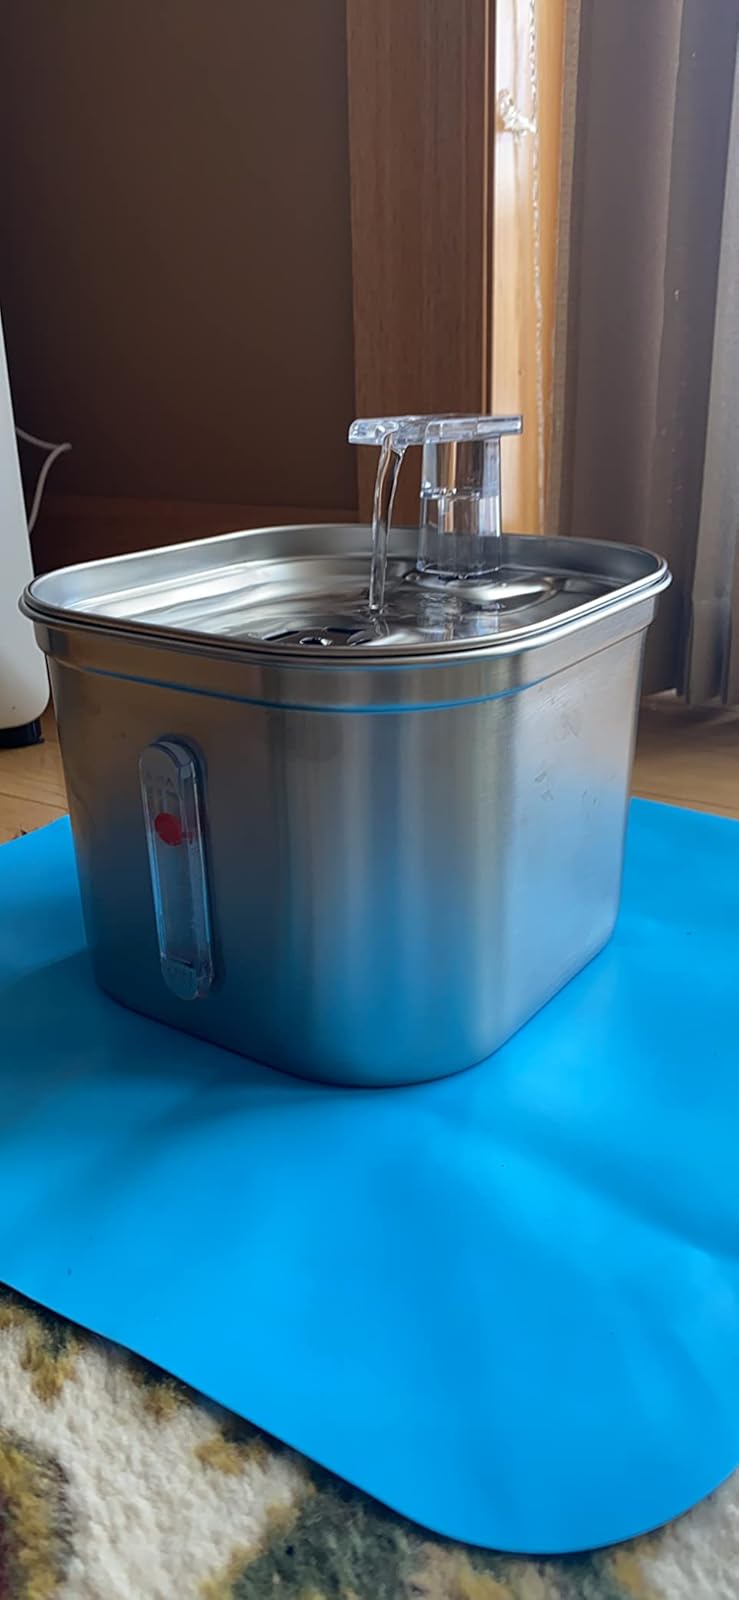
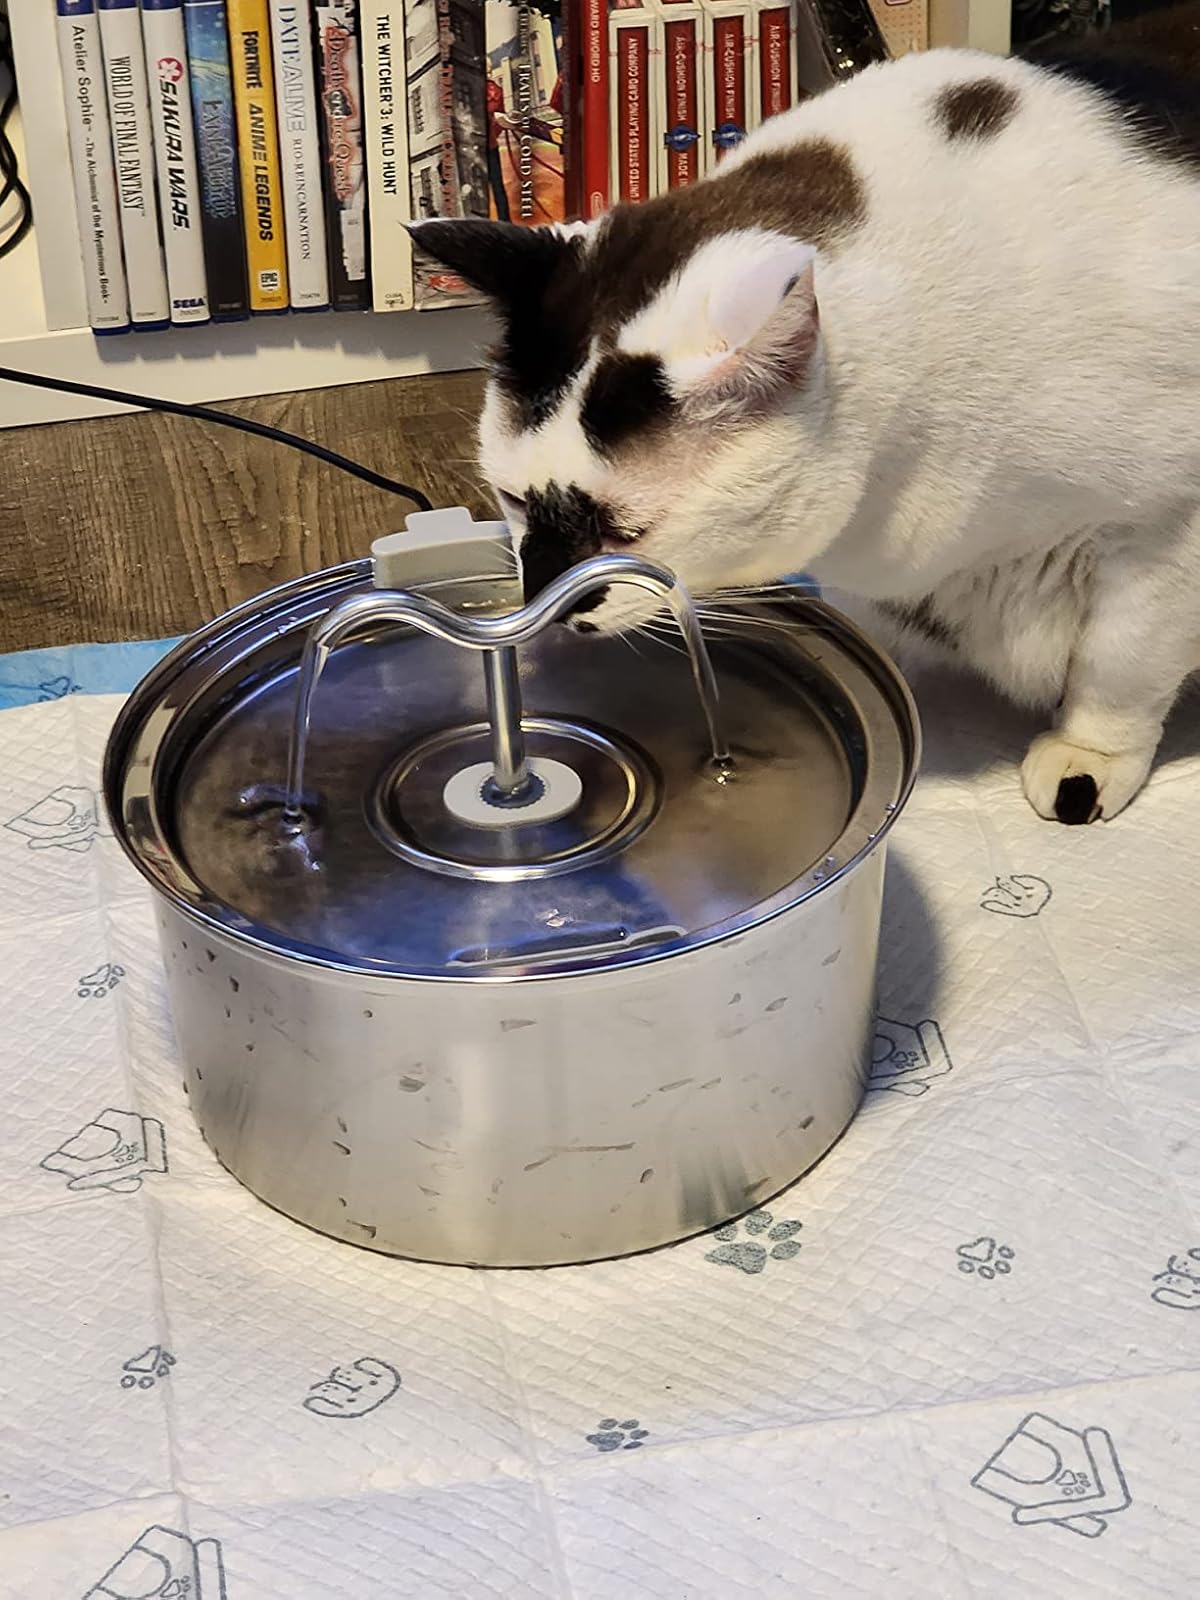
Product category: items_bowl
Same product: no